2012 Benghazi attack

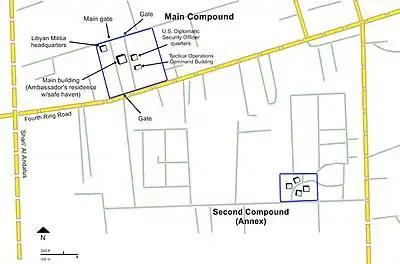
Map of the U.S. mission main compound and annex

A Libyan guard who was wounded in the attack later said "there wasn't a single ant outside [before the attack]." According to Media Matters For America, the attackers stated they were acting in response to "Innocence of Muslims". No more than seven Americans were in the compound, including Ambassador Stevens.